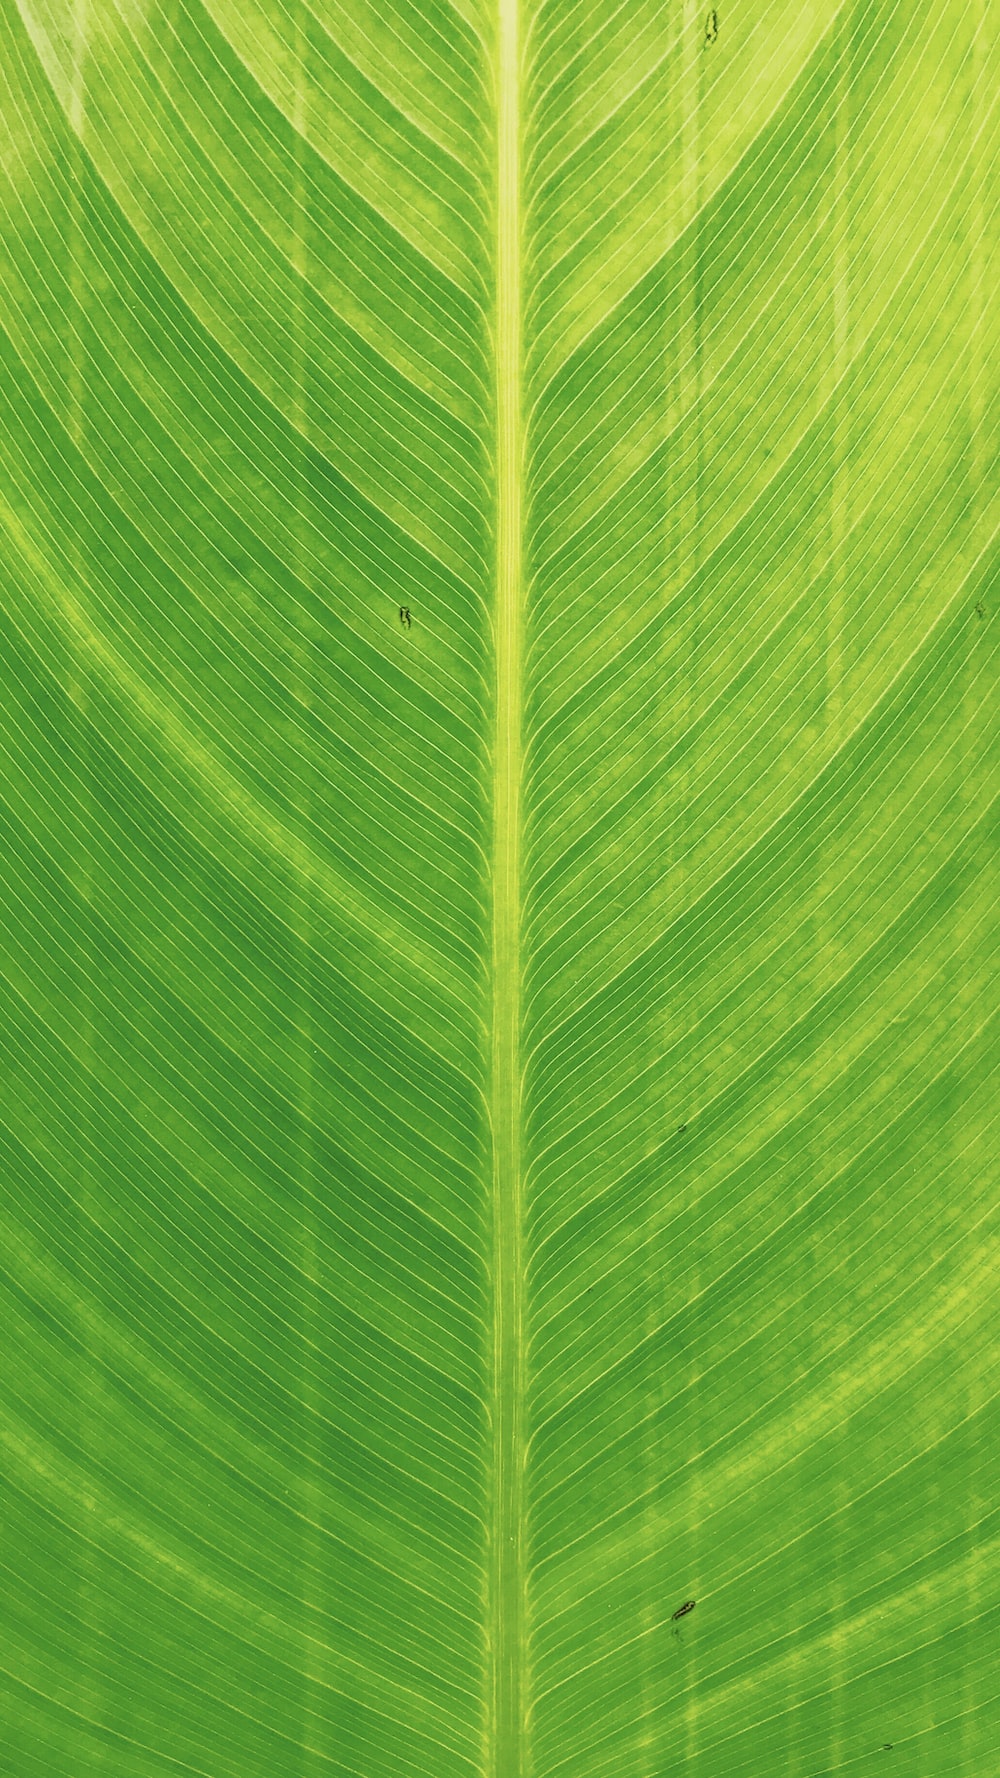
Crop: unknown
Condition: banana